Mounted Fury

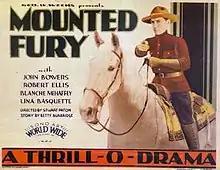
Theatrical release poster

Mounted Fury is a 1931 American drama film directed by Stuart Paton and written by Betty Burbridge. The film stars John Bowers, Blanche Mehaffey, Robert Ellis, Frank Rice, George Regas and Lina Basquette. The film was released on December 1, 1931, by Sono Art-World Wide Pictures.